Harvard (name)

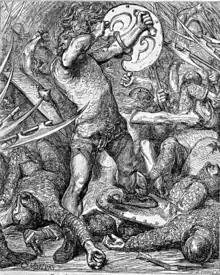
Hereward the wake fighting Normans

Harvard is an English surname/family name/last name and given name/first name, derived a Middle English variant of Hereward; "here" (“army”) + "weard" (“guard”).